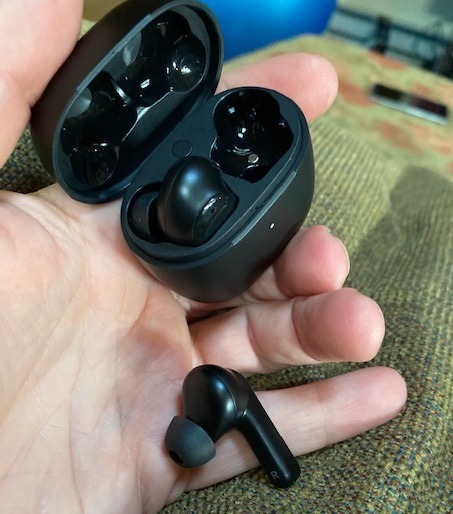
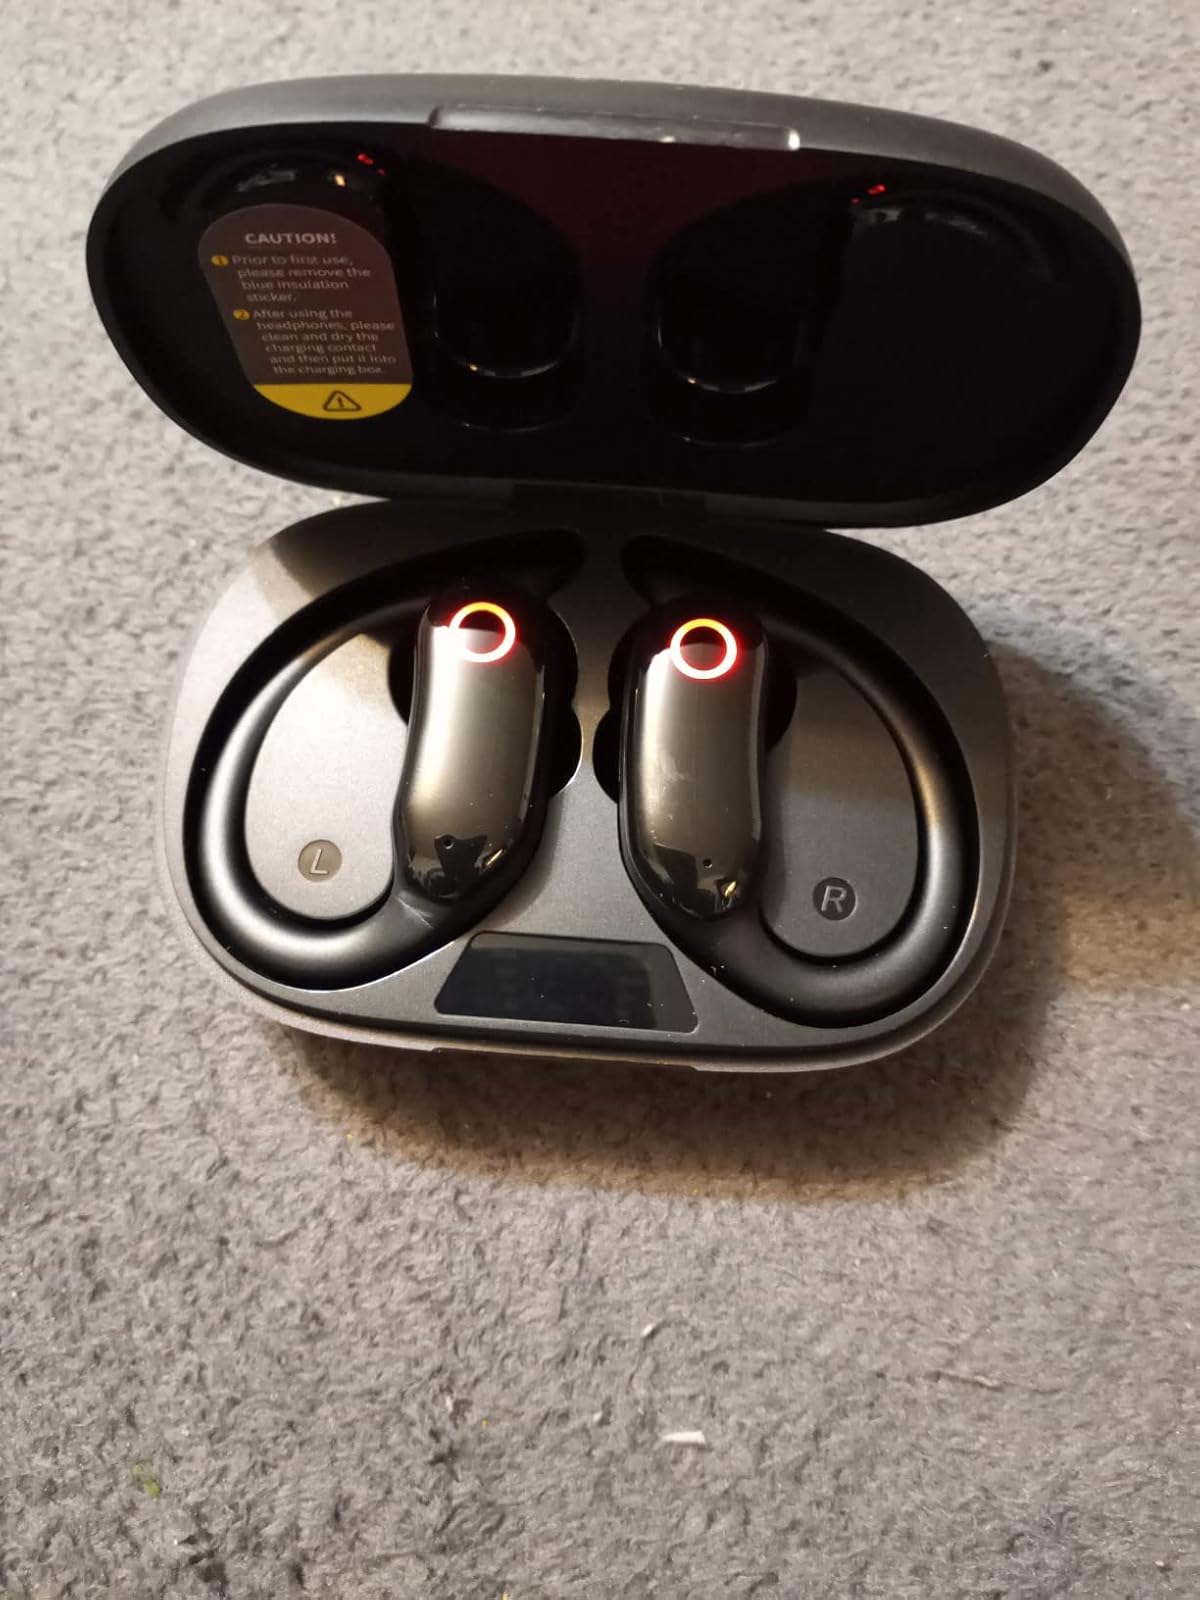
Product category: earbuds
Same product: no